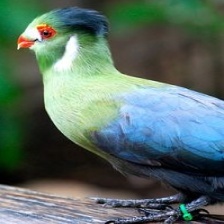
Species: WHITE CHEEKED TURACO
Scientific name: TAURACO LEUCOTIS